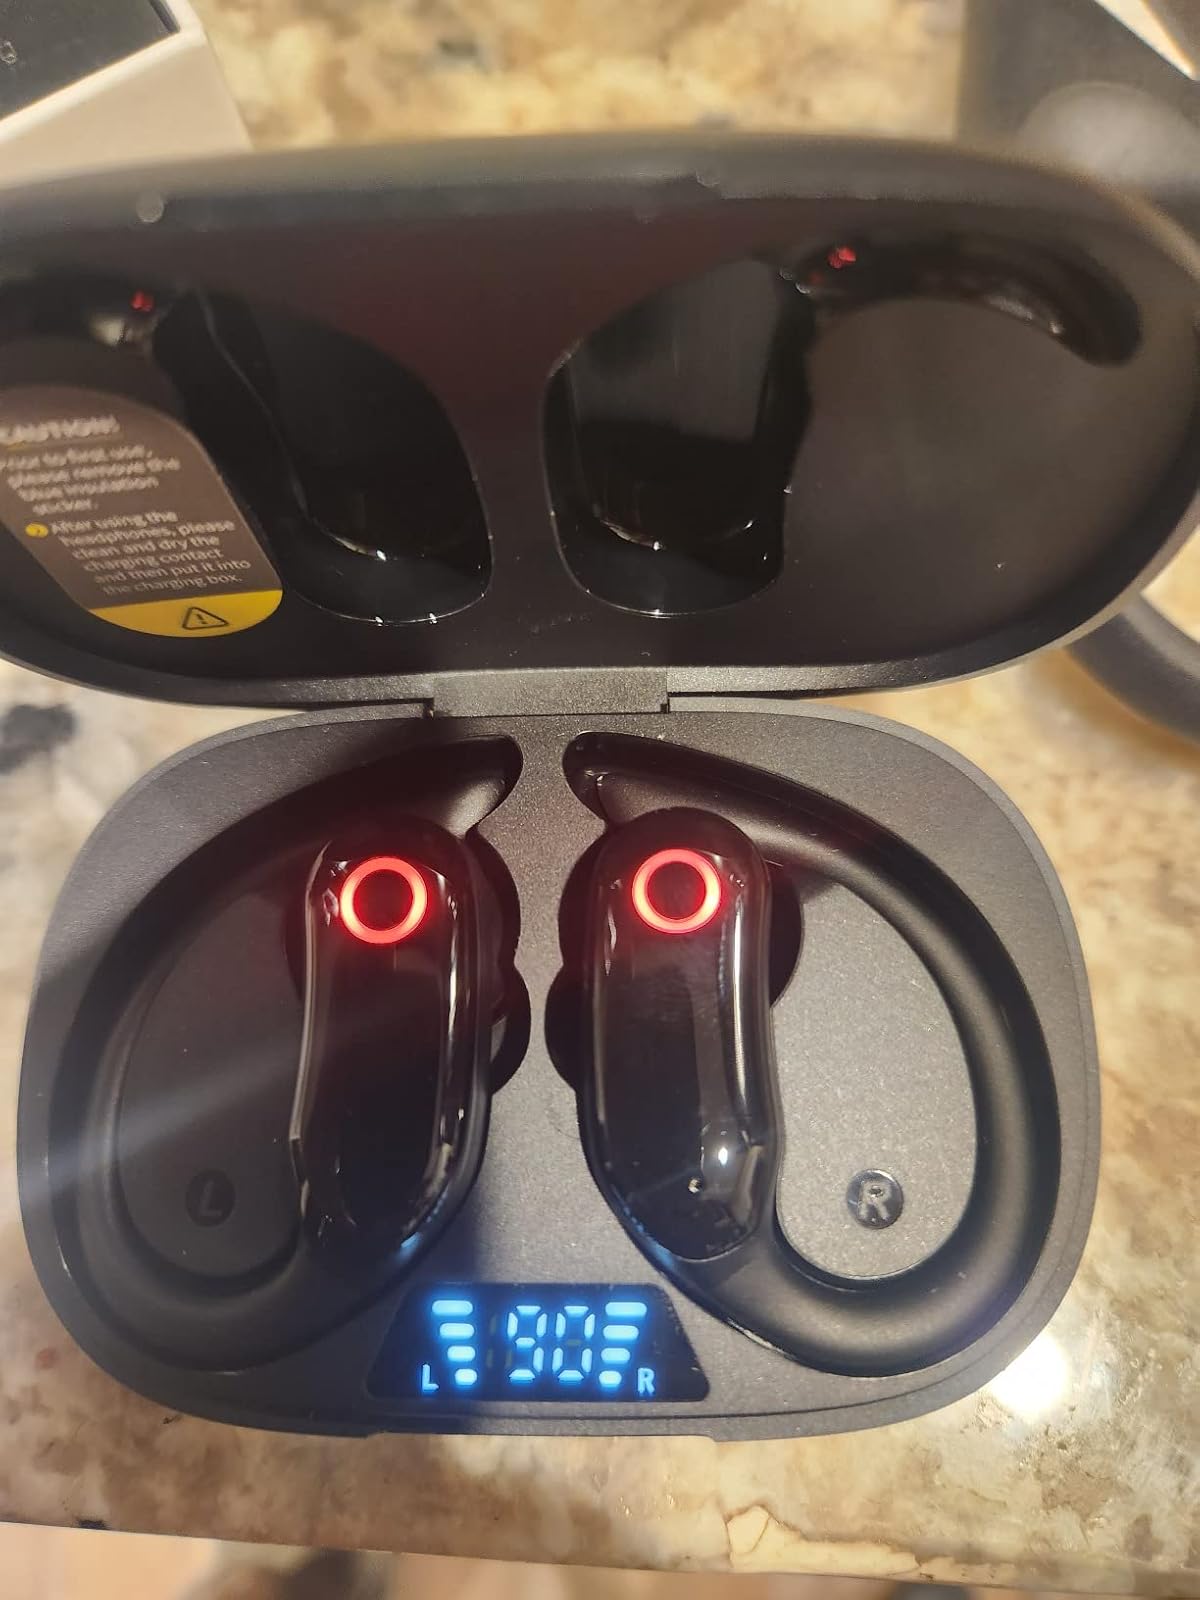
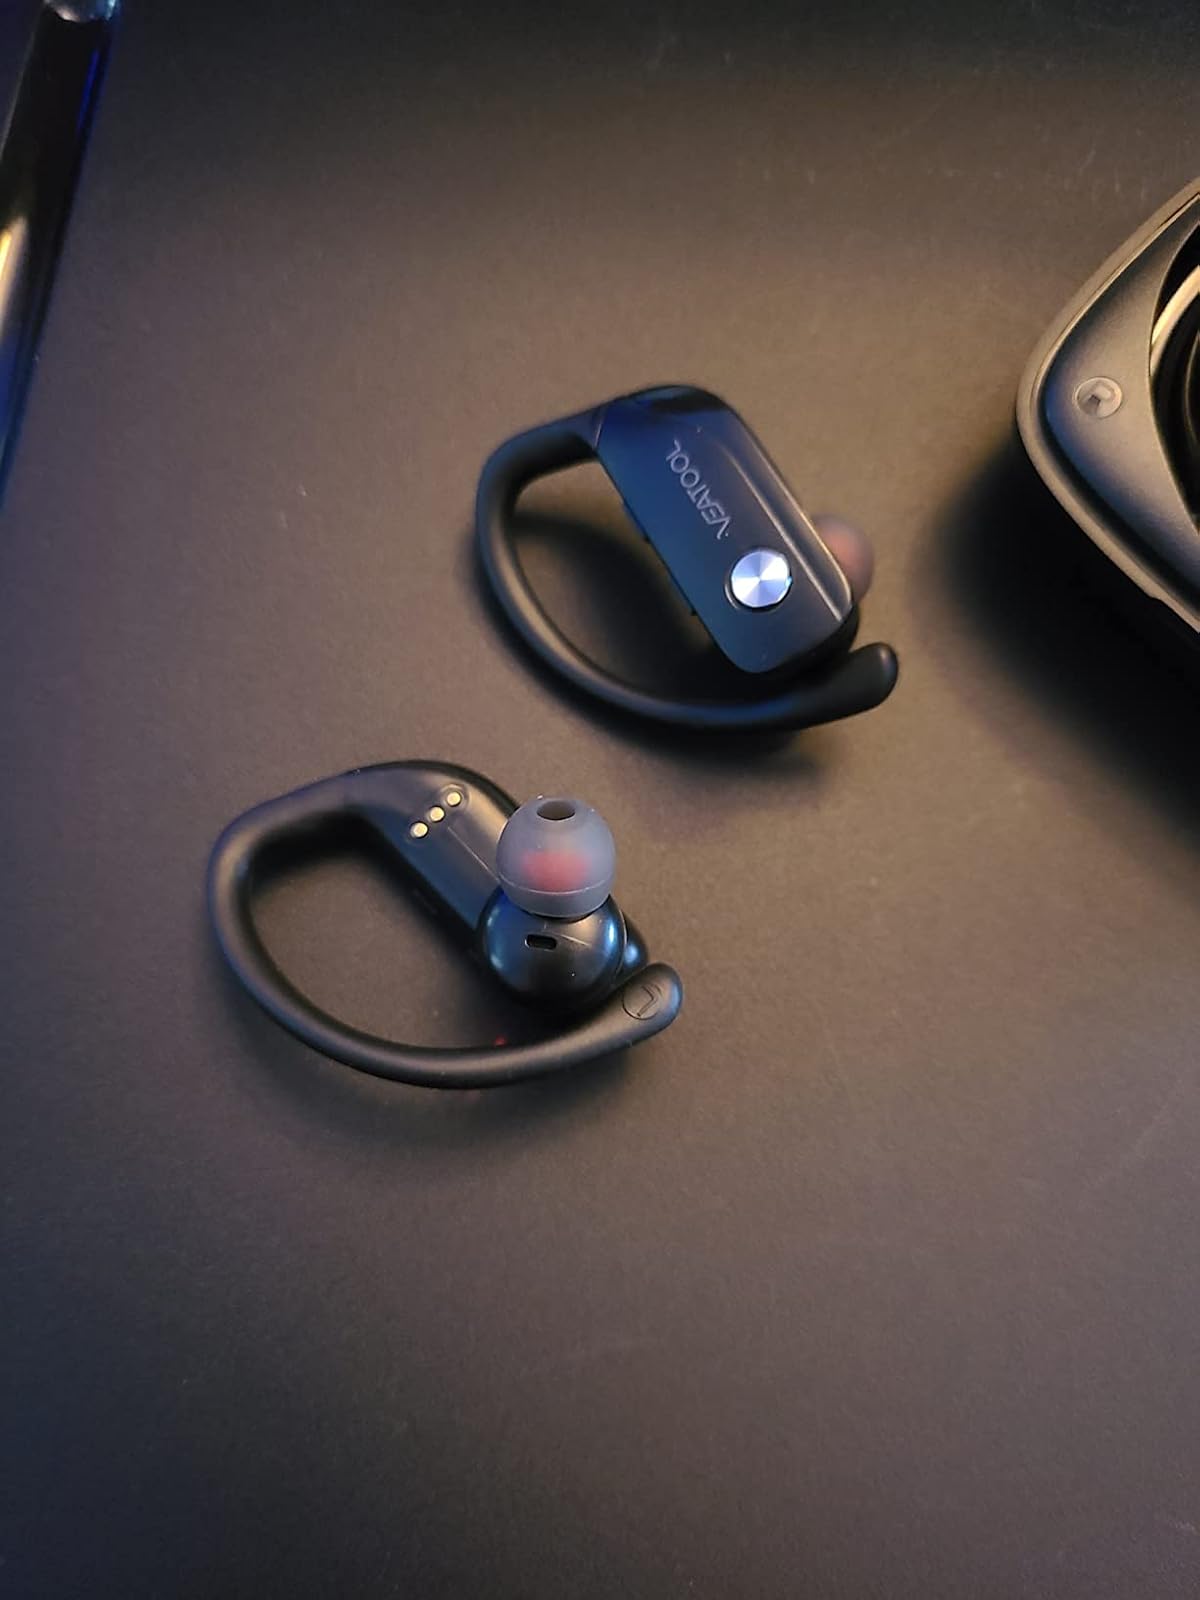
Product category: earbuds
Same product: no